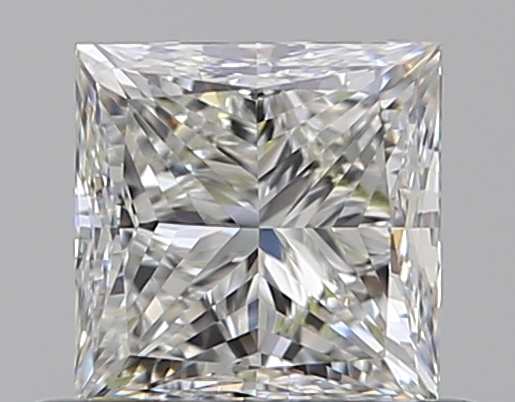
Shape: princess
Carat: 0.59
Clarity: SI1
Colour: F
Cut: VG
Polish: EX
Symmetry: VG
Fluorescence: N
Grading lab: GIA
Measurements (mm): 4.42 x 4.39 x 3.21